List of African American newspapers in Colorado

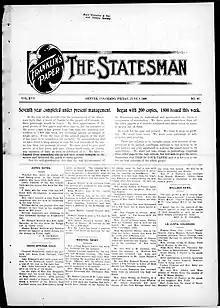
A 1906 issue of "Franklin's Paper The Statesman", which adopted this name to avoid confusion with its competitor "The Colorado Statesman"

This is a list of African American newspapers that have been published in the U.S. State of Colorado. It includes both current and historical newspapers.